Laem Phak Bia

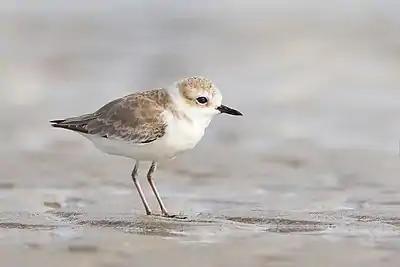
White-faced plover ("Charadrius alexandrinus dealbatus") at Laem Phak Bia

This area is famed for its bird-watching opportunities. Important species include the critically endangered spoon-billed sandpiper, the endangered Nordmann's greenshank and black-faced spoonbill, and the white-faced plover. On the saltpans nearby, the spoon-billed sandpiper is reliably present from November to March, inclusive, and the painted stork, the red-necked phalarope and the pied avocet can also often be seen. The sand spit is a wintering area for such gulls as the Pallas's gull, the Heuglin's gull and the Vega gull, and the Malaysian plover the Chinese egret are often present. Passerines that can be seen in the mangroves, swamps and enclosures at the research centre include the golden-bellied gerygone, the dusky warbler, the racket-tailed treepie, various reed warblers, the common snipe, the pin-tailed snipe, the ruddy-breasted crake and the slaty-breasted rail.